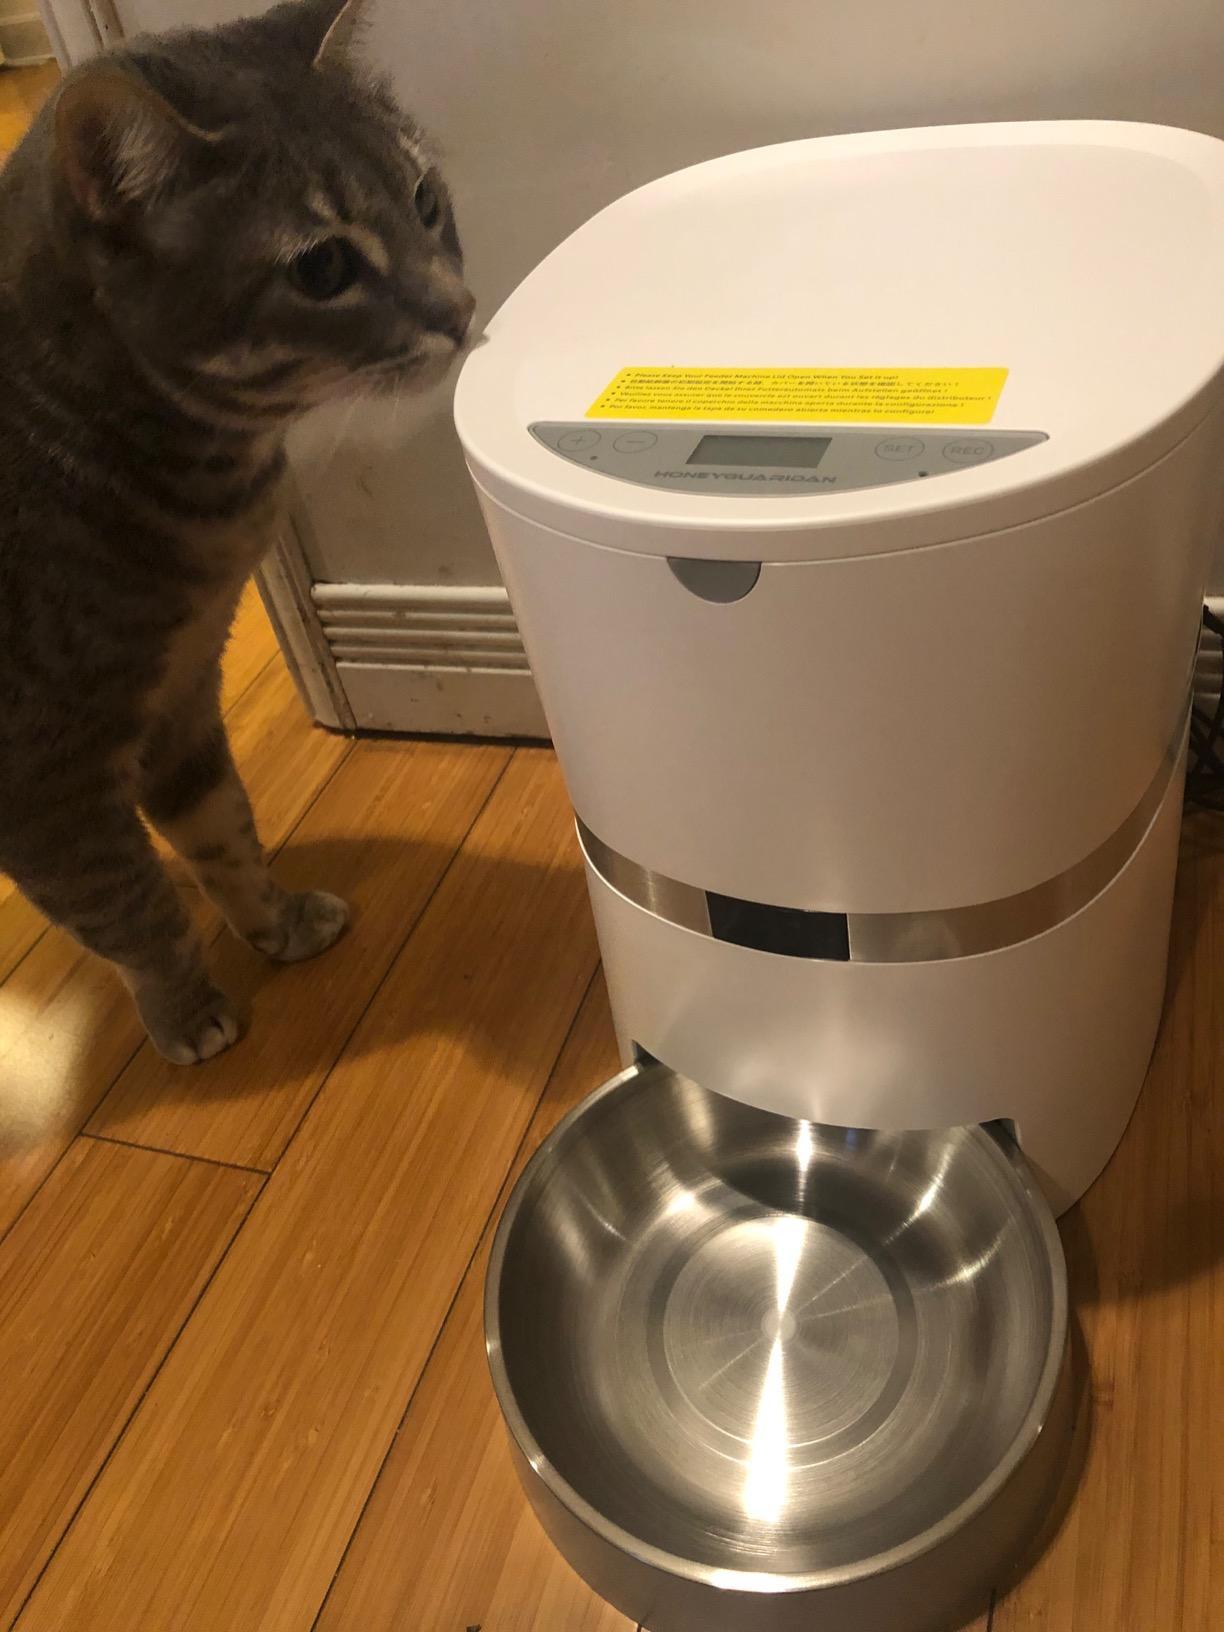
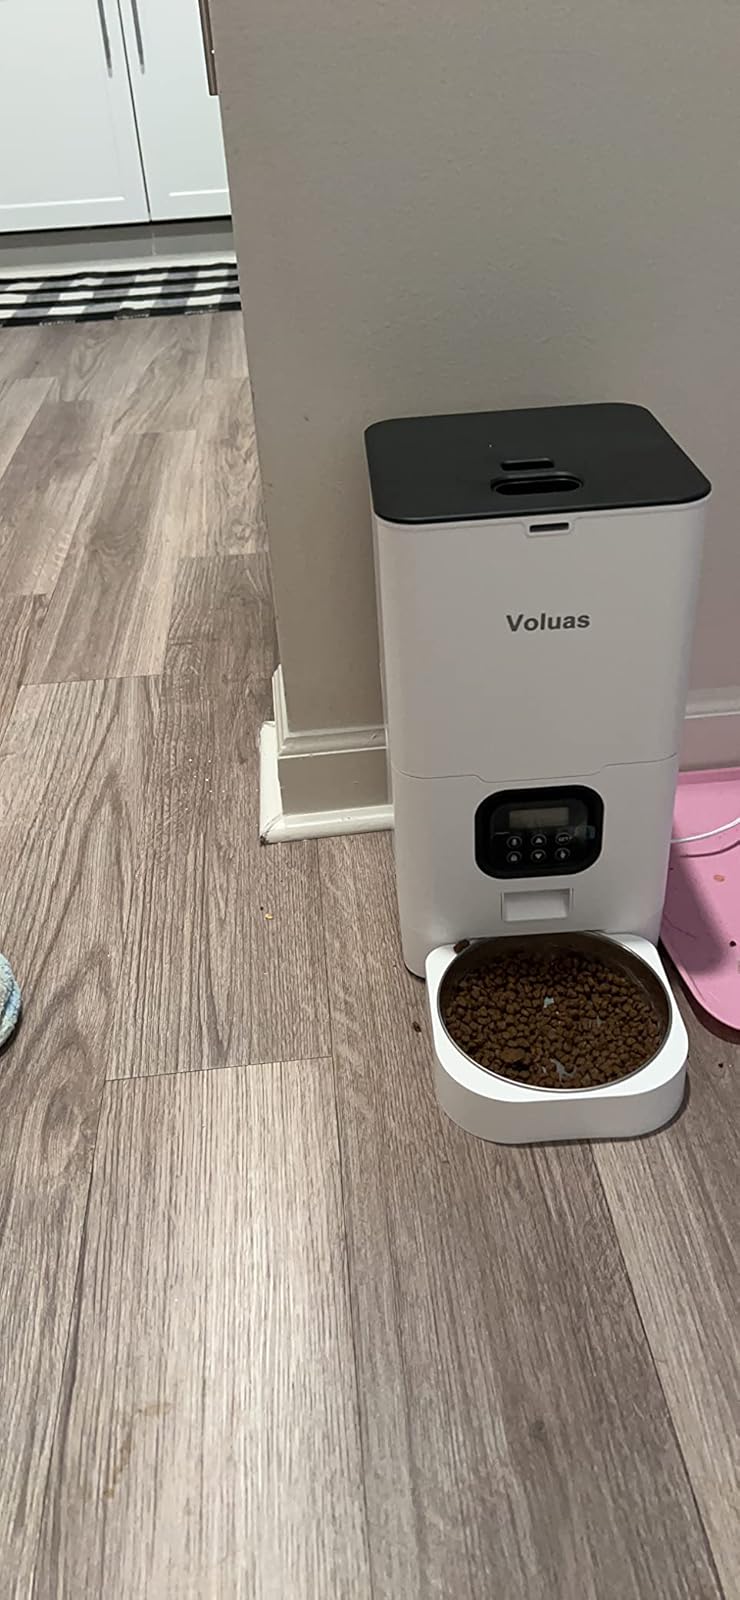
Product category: items_feeder
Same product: no